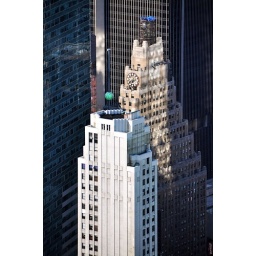
The New Year's Eve ball in green